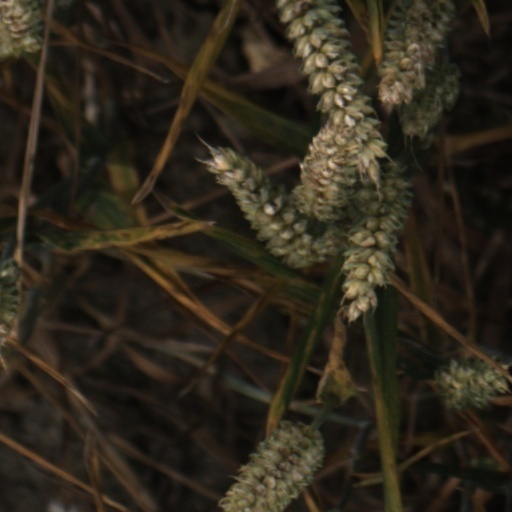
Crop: wheat